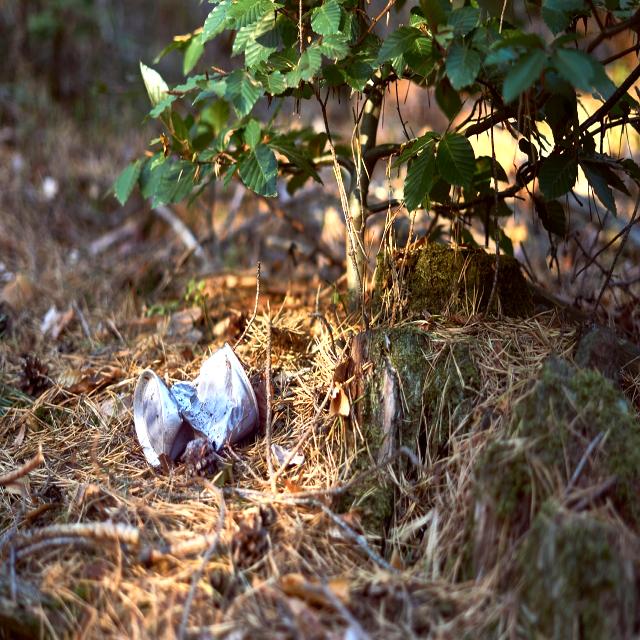
Label: Metal